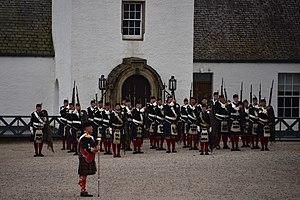
Les Atholl Highlanders constituent un régiment d'infanterie écossais. Basé à Blair Atholl dans l'Atholl, le régiment ne fait pas partie de l'armée de terre britannique. Cette unité est en effet destinée à l'usage privé du duc d'Atholl, ce qui en fait le seul régiment privé en Europe.